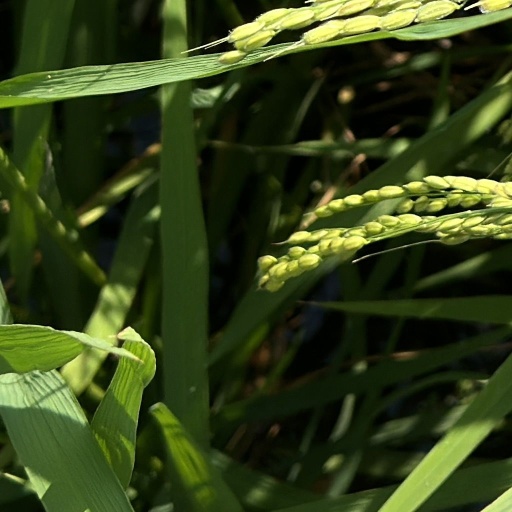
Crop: rice